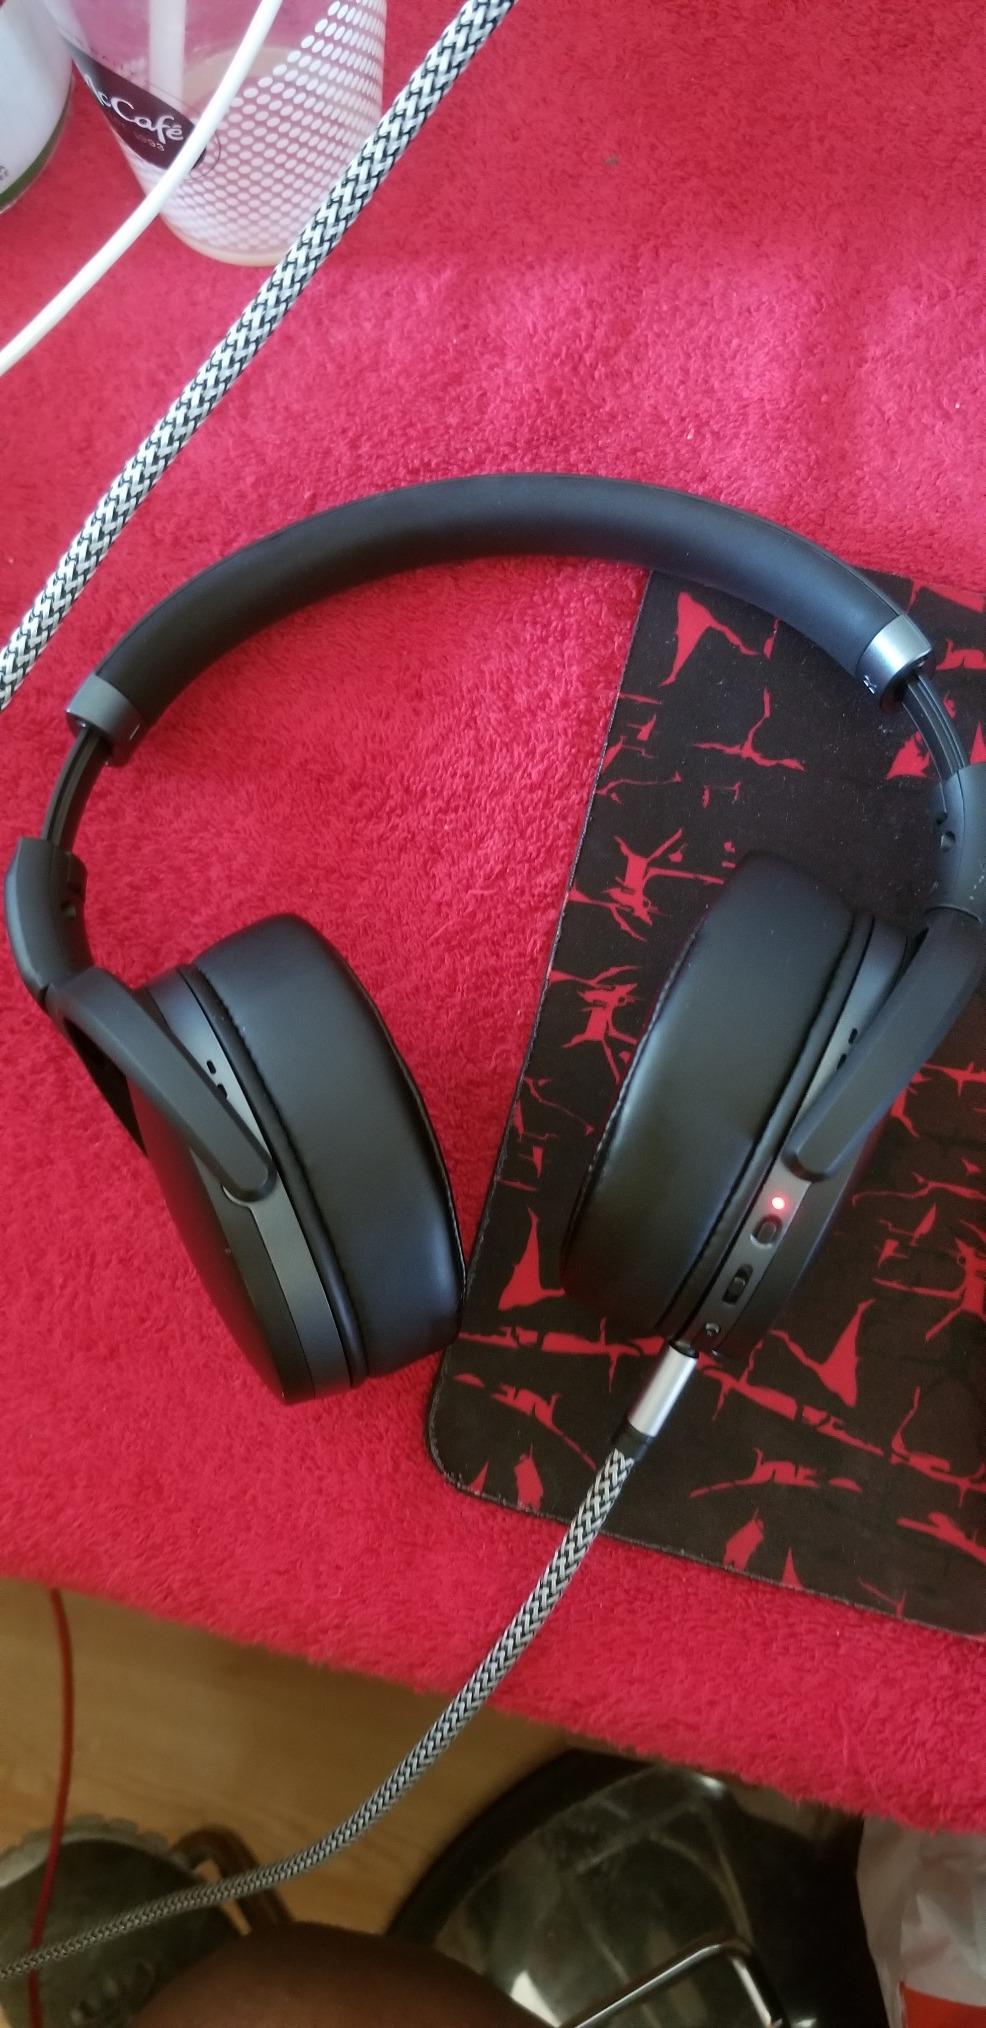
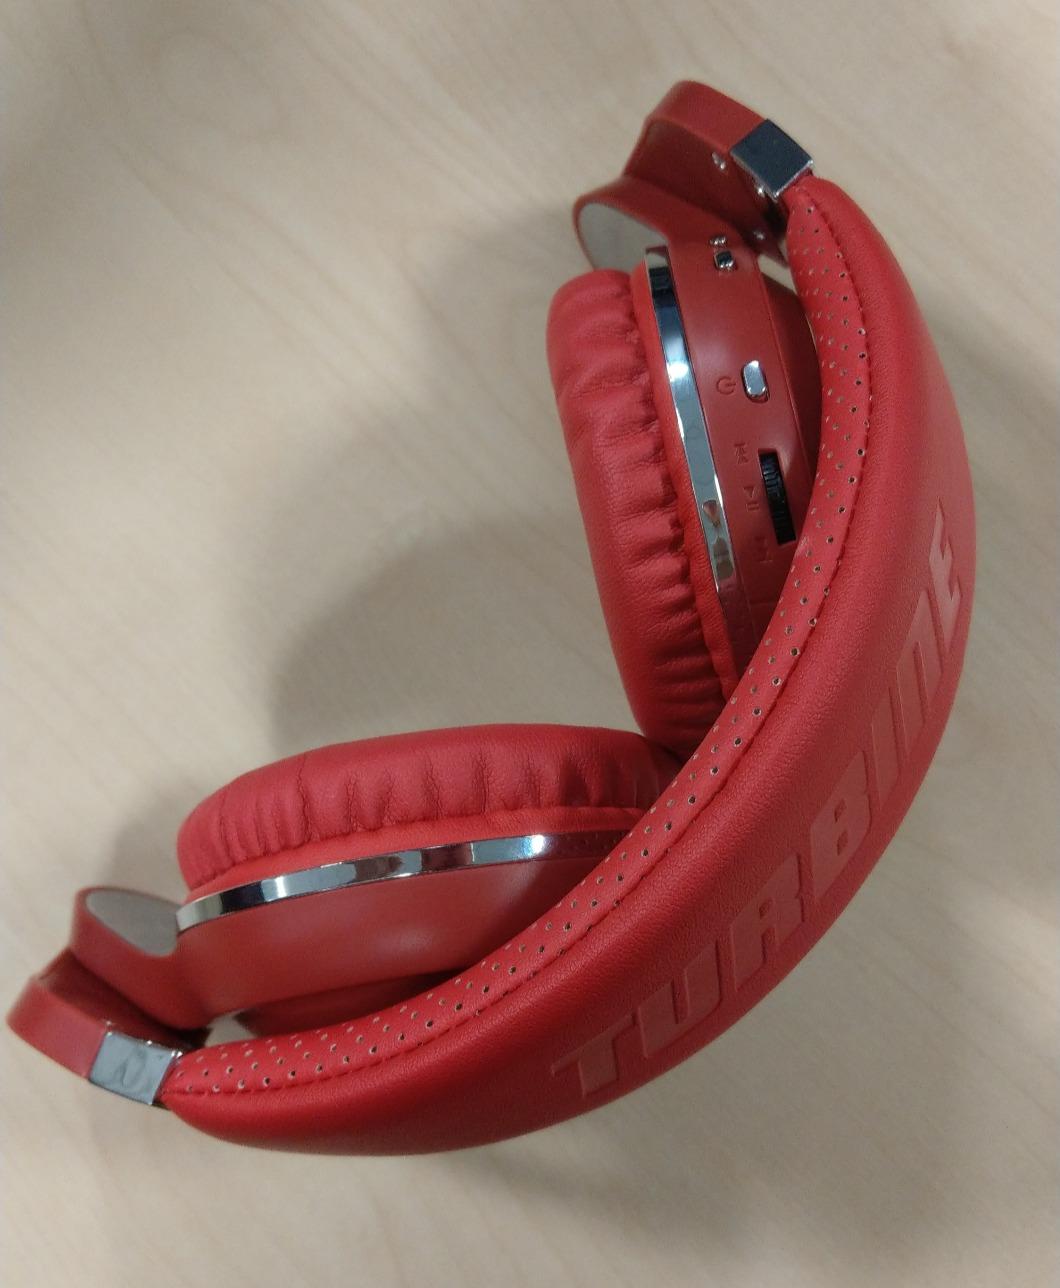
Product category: headphones
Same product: no